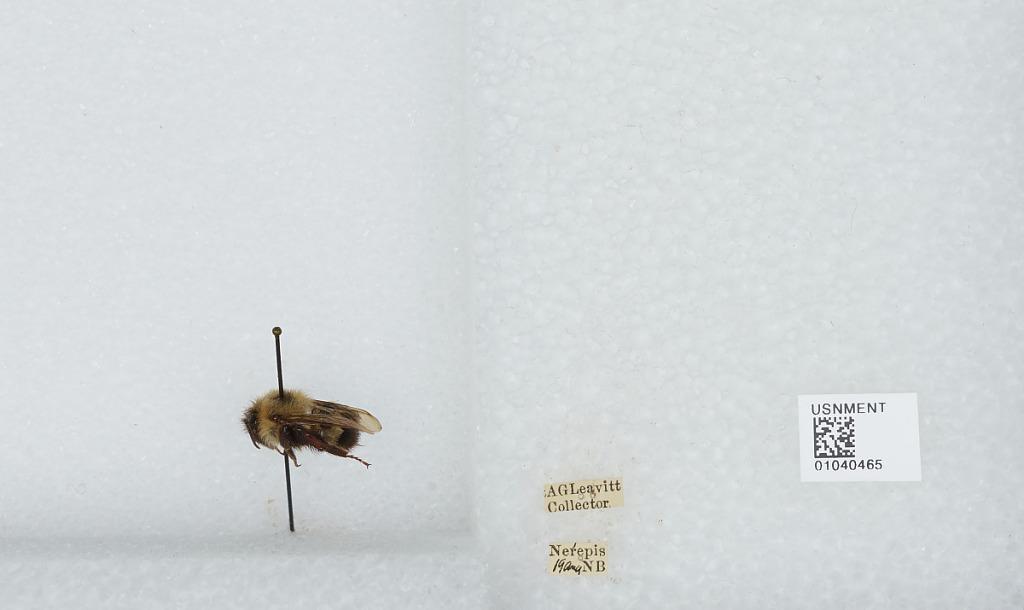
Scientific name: Bombus (Pyrobombus) vagans vagans Smith
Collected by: A. Leavitt
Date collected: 1919-8-
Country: Canada
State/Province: New Brunswick
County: King
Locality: Nerepis
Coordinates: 45.3969, -66.3072